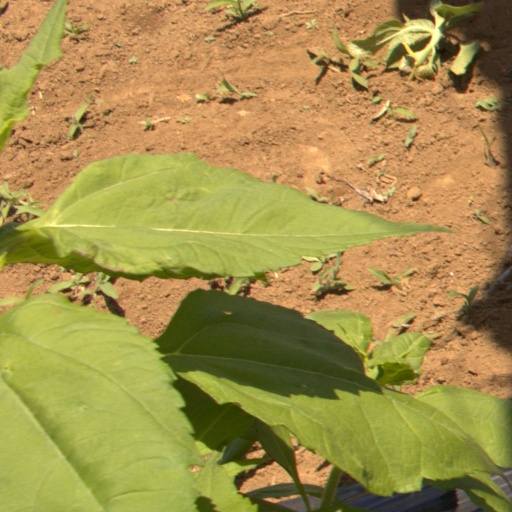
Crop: Jerusalem artichoke